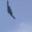
Label: airplane